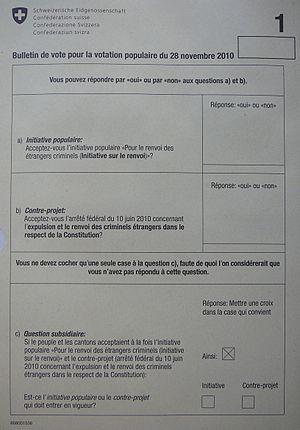
Bulletin de vote pour les votations fédérales du 28 novembre 2010 en Suisse
L'initiative populaire fédérale est un droit civique suisse permettant, sur le plan fédéral, à 100 000 citoyens ayant le droit de vote, de proposer une modification totale ou partielle de la Constitution fédérale et de la soumettre à la votation populaire. Les citoyens à l'origine de l'initiative, rassemblés au sein d'un comité d'initiative, disposent de 18 mois pour récolter l'approbation de 100 000 citoyens. Pour ce faire, les 100 000 citoyens doivent apposer leur signature manuscrite sur une liste de signature mentionnant notamment le texte et le titre de l'initiative populaire. Si 100 000 signatures sont récoltées dans un délai de 18 mois, l'initiative populaire est soumise à la votation populaire. Dans le cas inverse, l'initiative est déclarée « non-aboutie » et la procédure est terminée. L'initiative populaire trouve son pendant dans tous les cantons suisses, la procédure, notamment le nombre de signatures requises et le délai pour les récolter, variant entre les cantons.